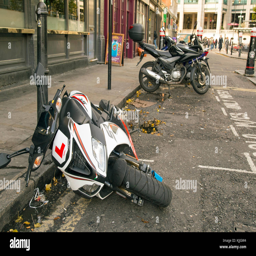
a motor scooter has been knocked over in the street